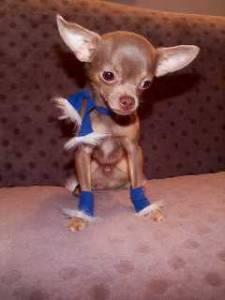
chihuahua